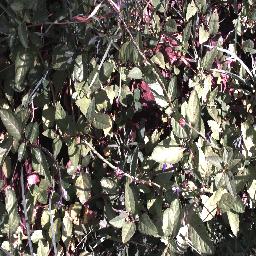
Label: snake_weed